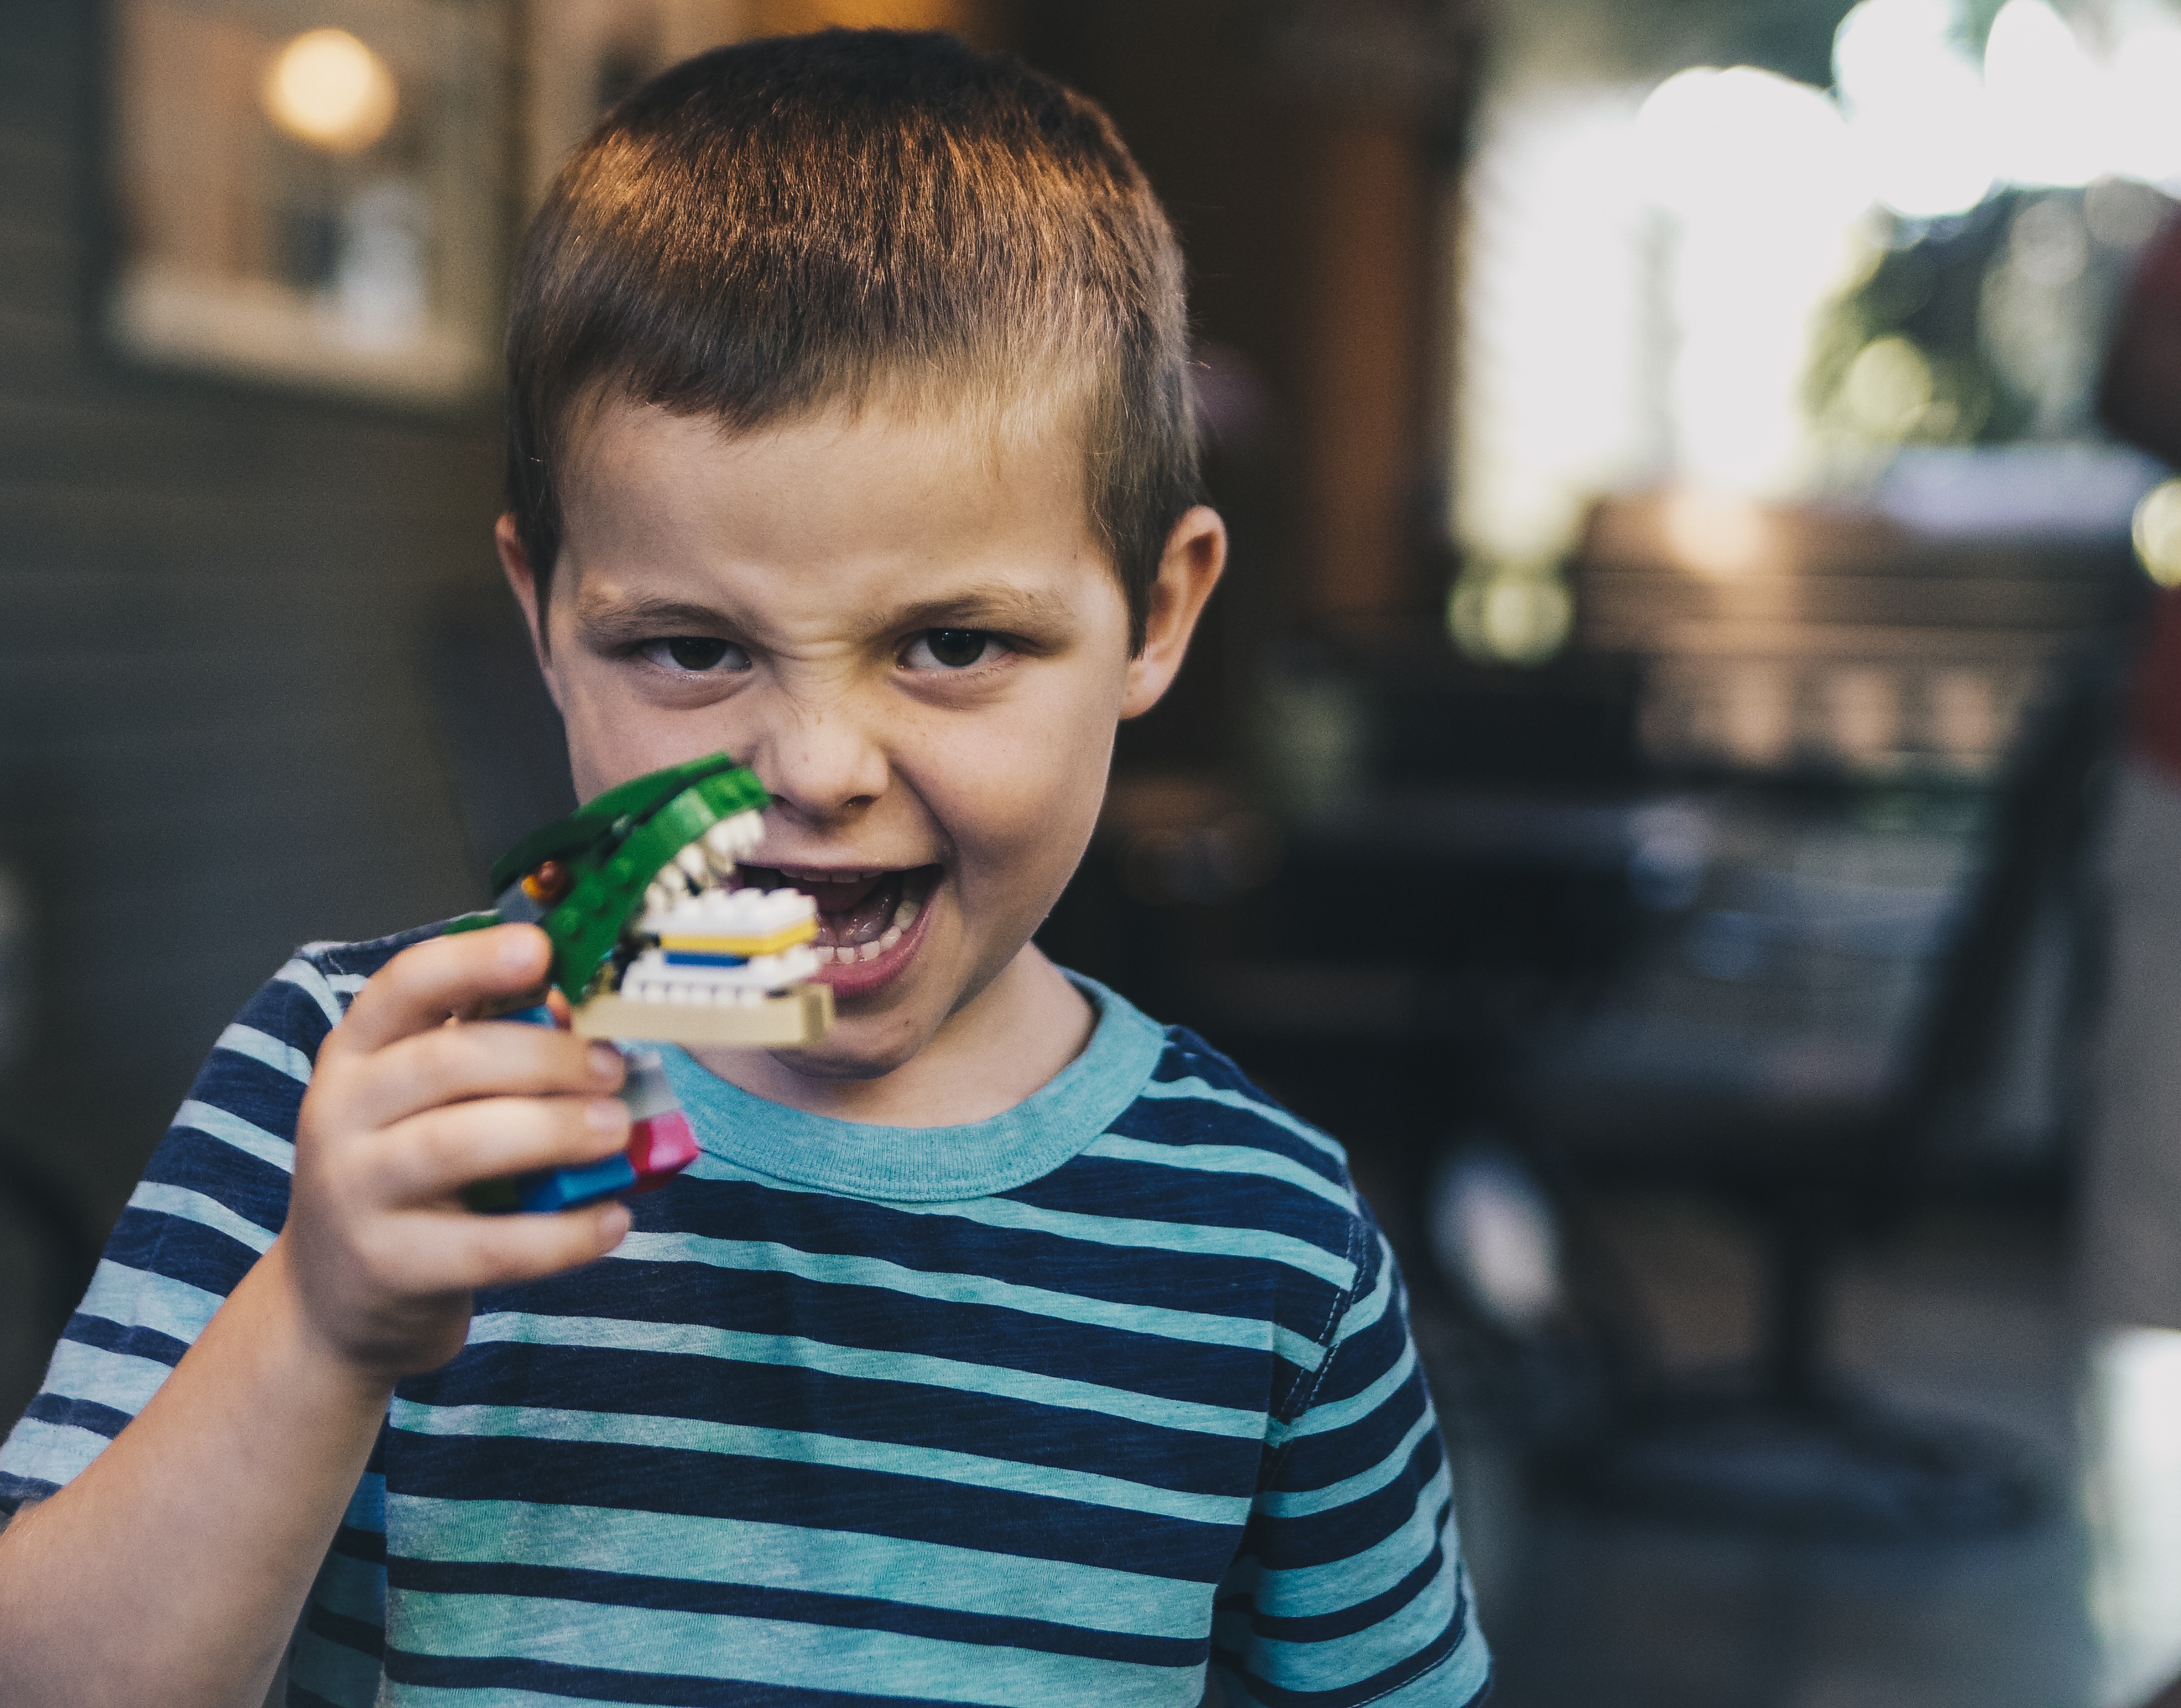
person, people, male, child, facial expression, smile, eating, toddler, human action